Schloss Thorn

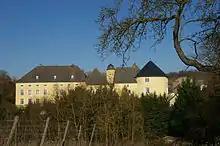

Schloss Thorn is a former castle, that has been turned into a stately home. It lies in the locality of Schloss Thorn, in the municipality of Palzem in the "Landkreis" Trier-Saarburg, Rhineland-Palatinate. The current owners are the Barons von Hobe-Gelting.